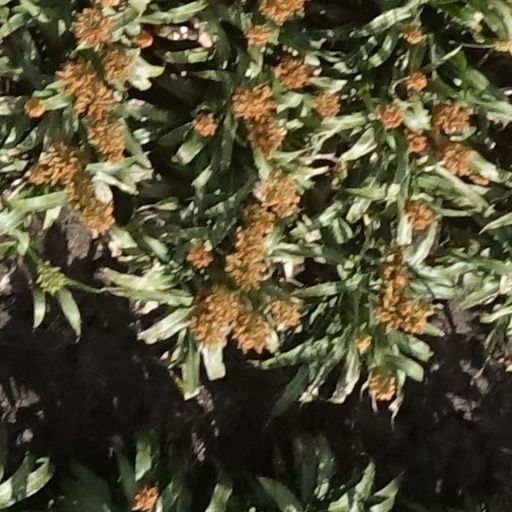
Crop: sorghum